List of National Historic Landmarks in Washington (state)

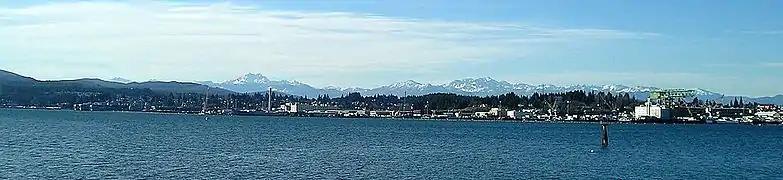
A view of the Puget Sound Naval Shipyard in Bremerton, a National Historic Landmark since 1992.

The table below lists the 24 Washington sites (including one that spans the Washington-Oregon state line) that are currently designated as National Historic Landmarks, along with descriptions and other details.